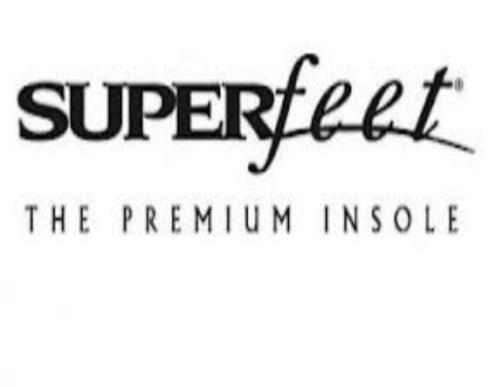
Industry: Clothes